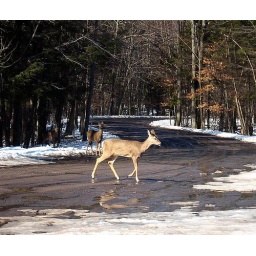
Group of deer crossing over the road headed to the lake area